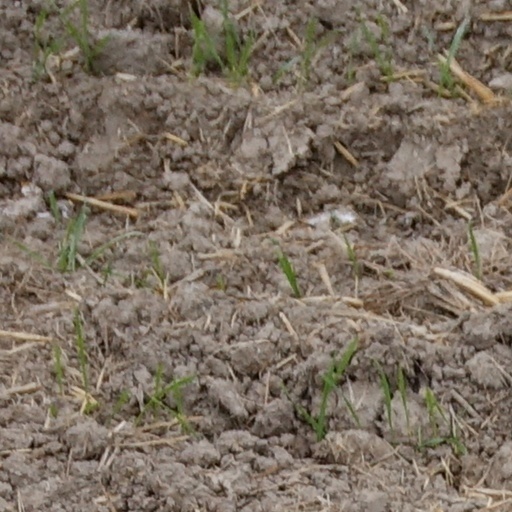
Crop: wheat